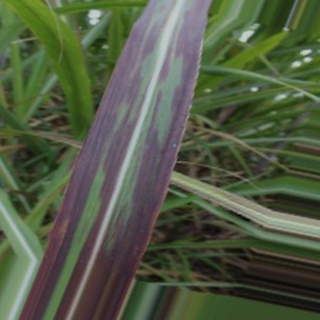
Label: sugarcane_bacterial_blight